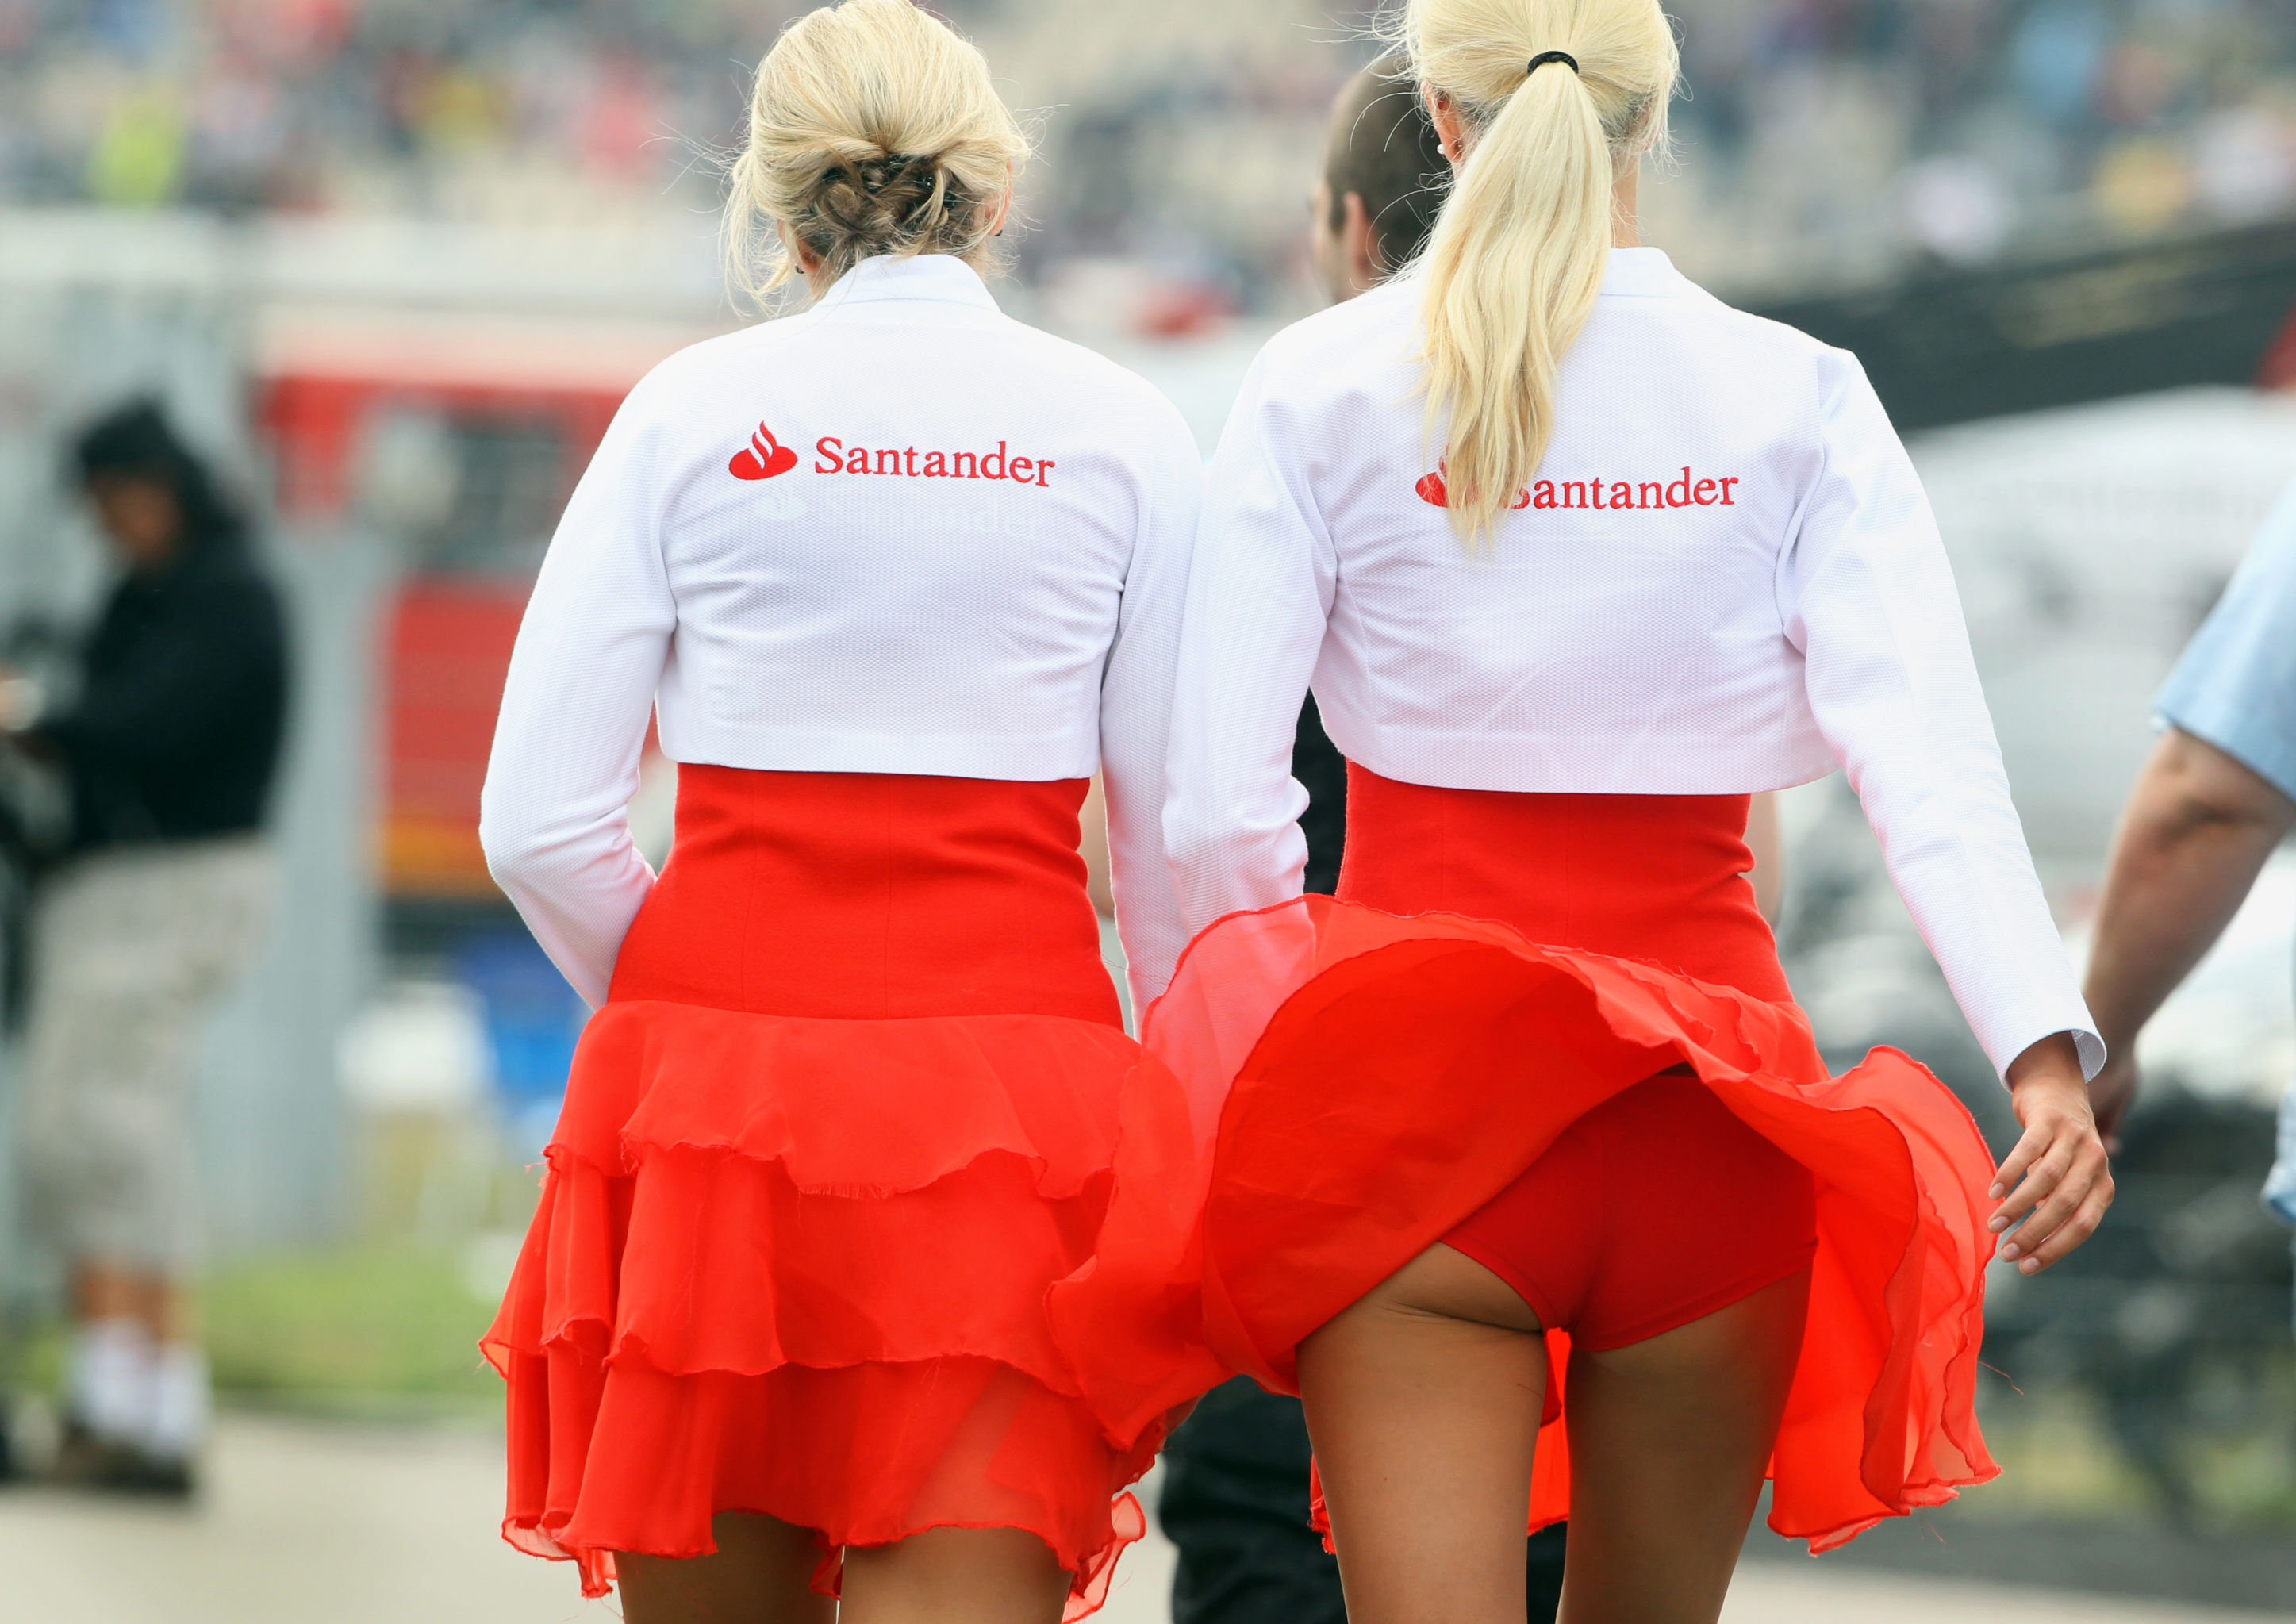
Gender: women